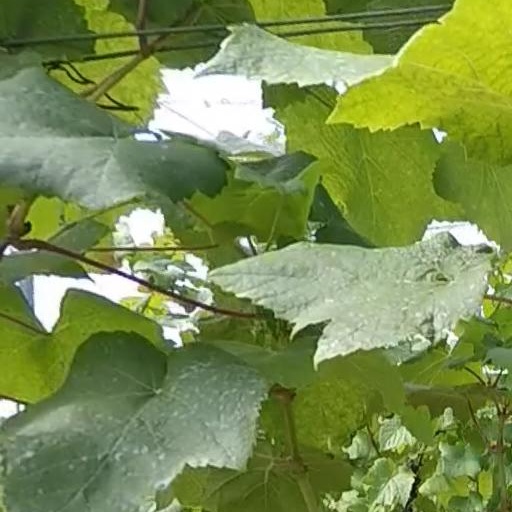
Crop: grape